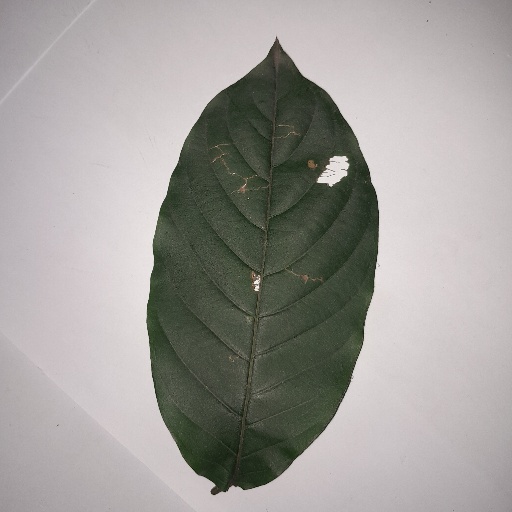
Species: HariTaki
Leaf condition: Bacterial Spot